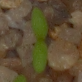
Label: scentless_mayweed